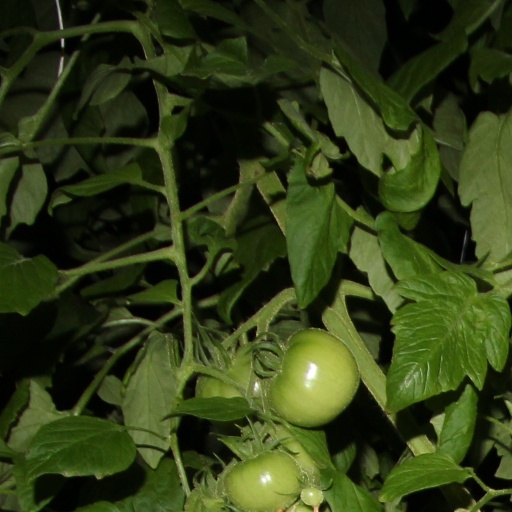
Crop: tomato